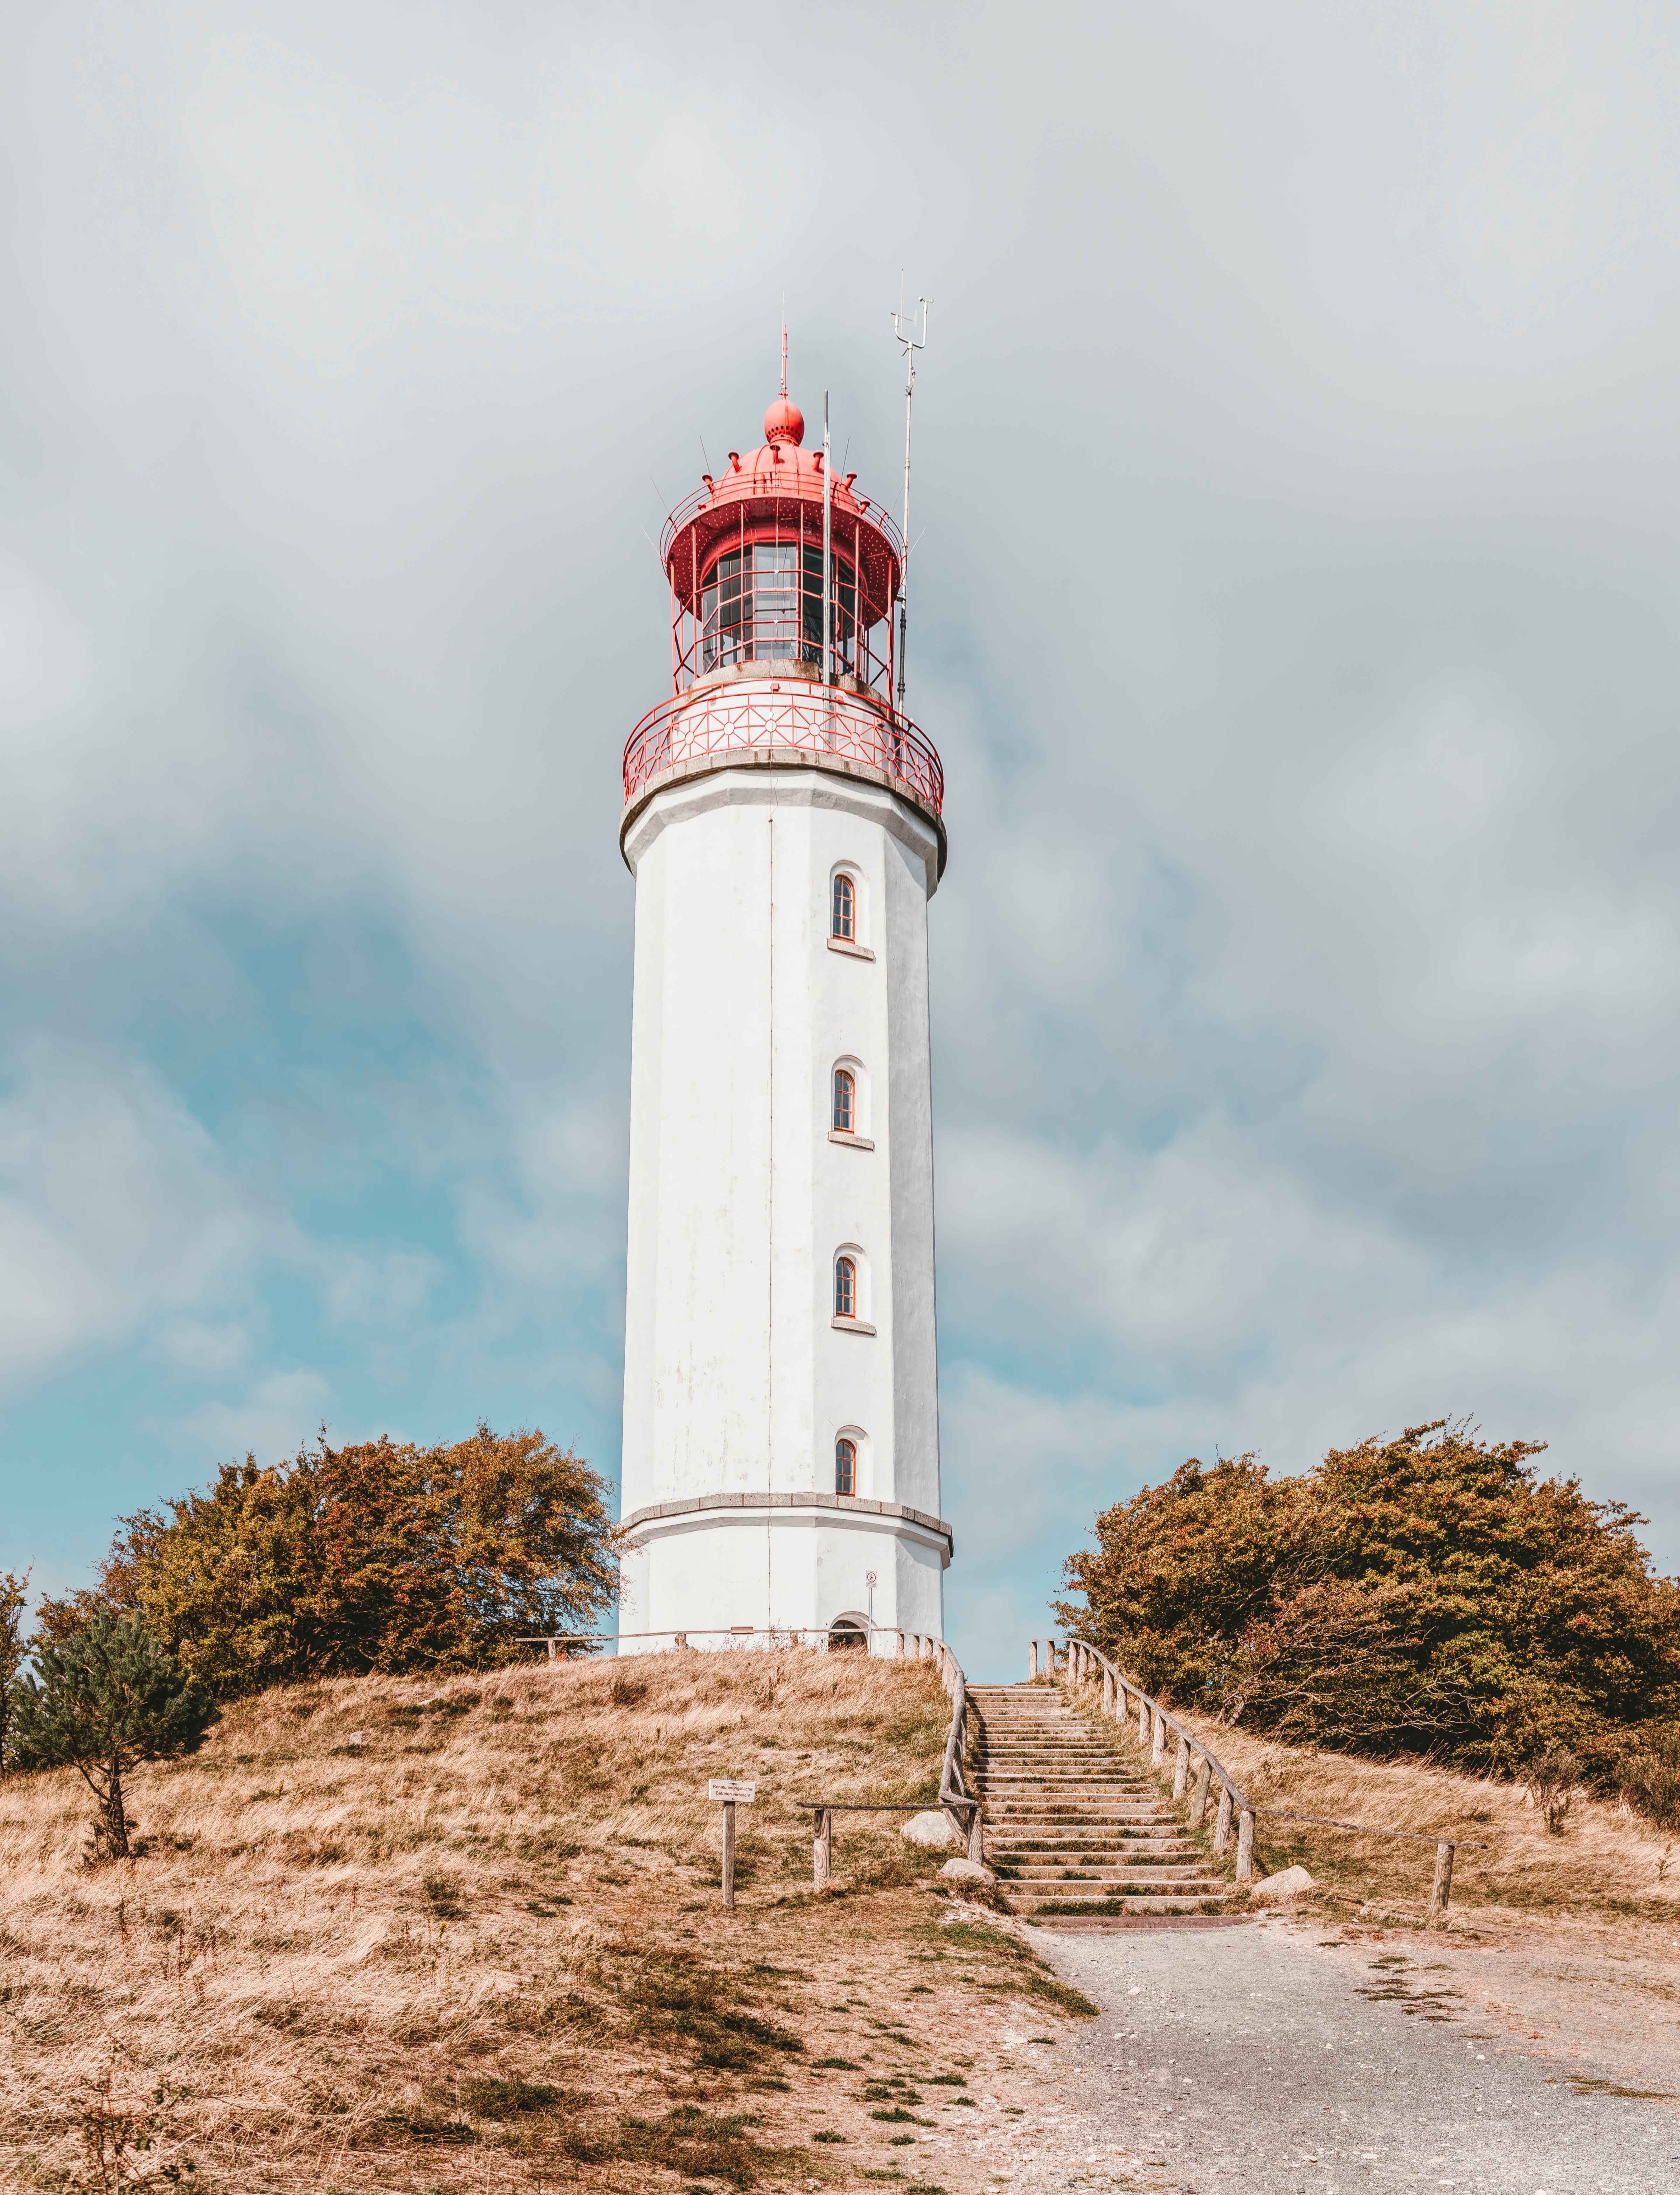
lighthouse, tower, sky, beacon, sea, coast, cloud